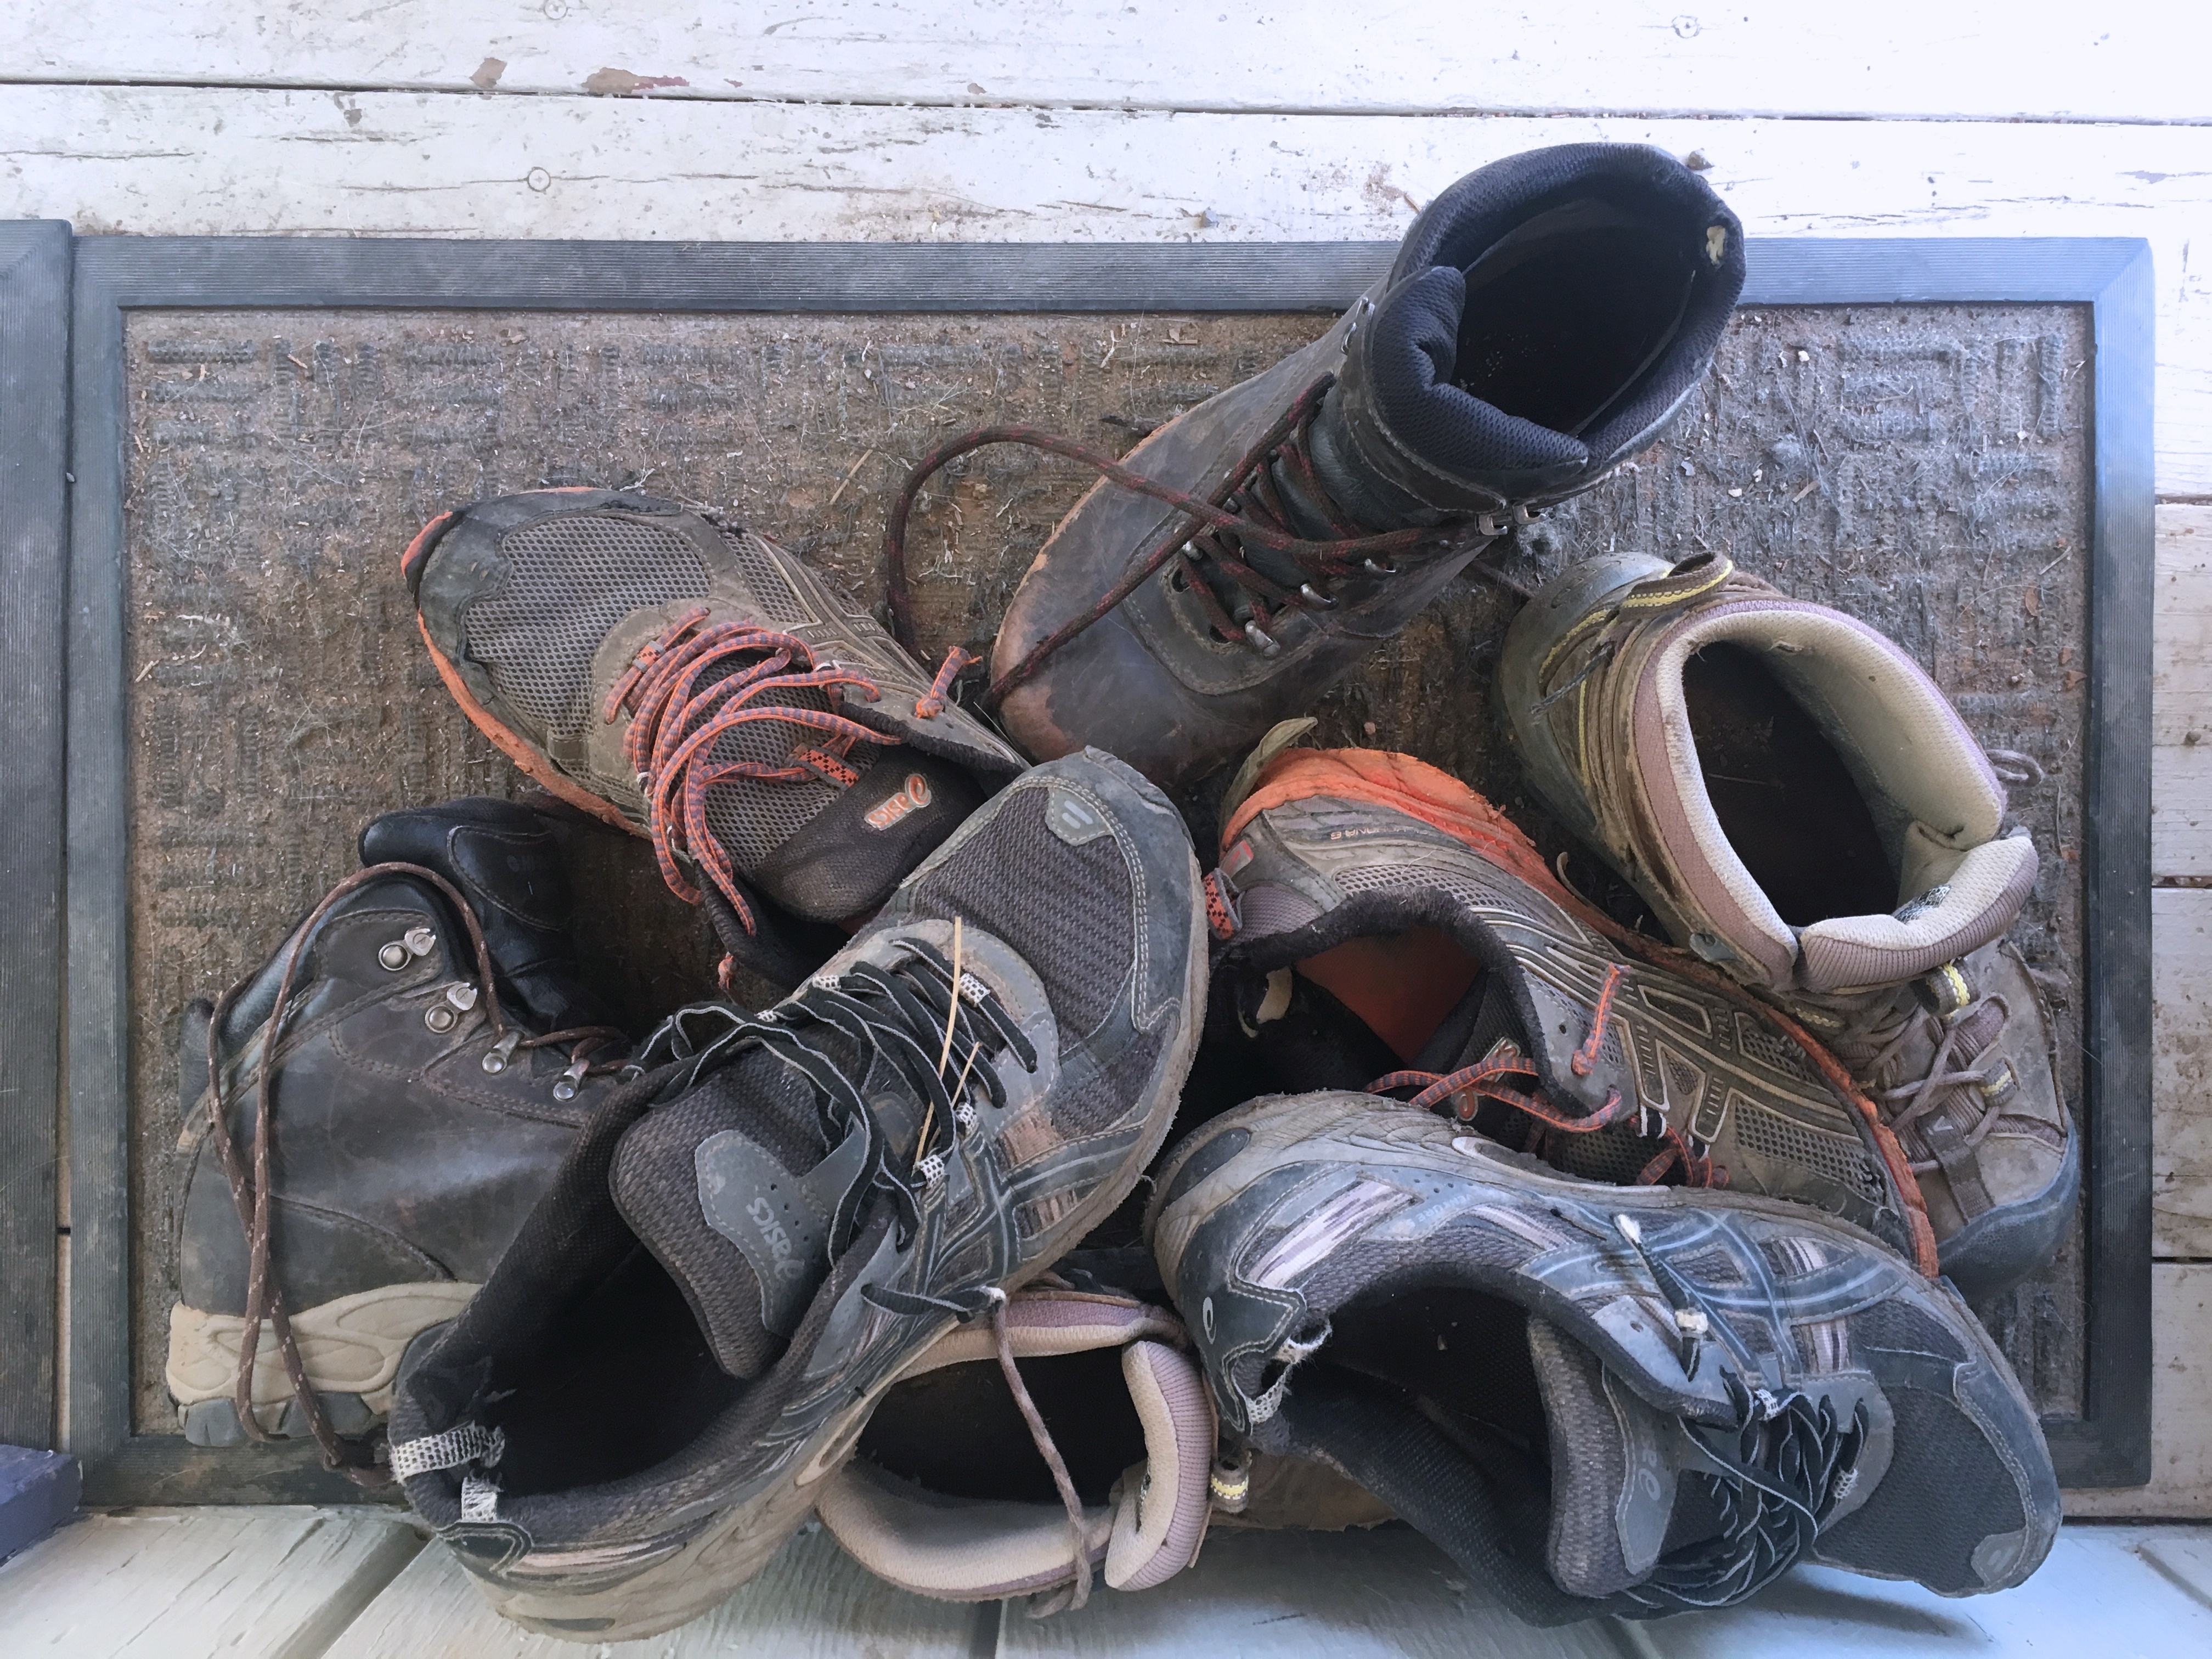
shoe, leather, boot, footwear, entropy